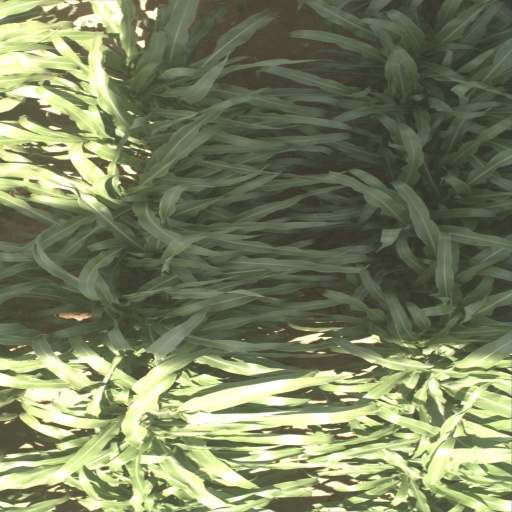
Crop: sorghum